Gaspard II de Coligny

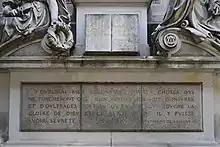
Plaque on the pedestal of the statue of Gaspard de Coligny (Paris) at the Temple Protestant de l'Oratoire du Louvre, Paris. The inscription,a quotation from Coligny's "Testament", reads, in English translation: ‘I would gladly forget all that concerns me personally—injuries, insults, outrages, confiscation of my estates—provided the glory of God and public tranquility are assured."

Coligny returned to Paris after a stay at his estates for the Navarre Valois marriage. His attendance at this event was critical, as it represented a key component of the reconciliation between Catholic and Huguenot factions. After the wedding was concluded, Coligny stayed in the capital for several days, hoping to resolve several matters with the king of violations of the Peace of Saint-Germain-en-Laye. Leaving a mass for Marguerite on 22 August Coligny noticed the Huguenot banners lost at Moncontour hanging from the Notre-Dame, and commented that he felt those should be taken down and placed somewhere more appropriate to their honour. The same day after the end of the wedding festivities, Coligny was shot in the street on his way back to his residence, likely by a man called Maurevert from the top floor of a house. However, due to him bending down to tie his shoe the bullets only tore a finger from his right hand and shattered his left elbow. The would-be assassin escaped.